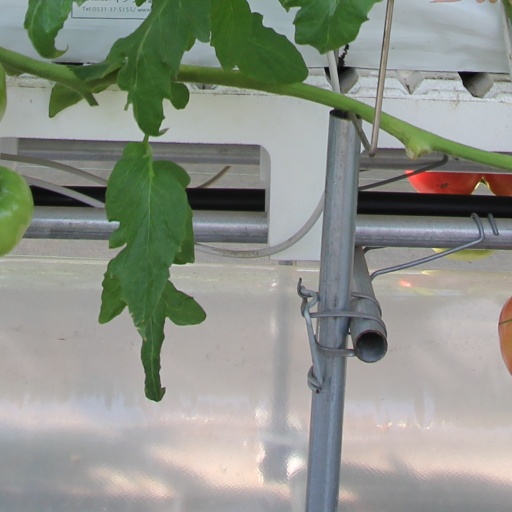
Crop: tomato